Covent Garden

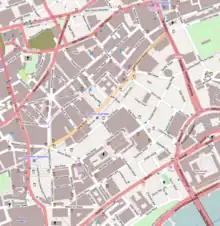
OpenStreetMap of the area

The houses initially attracted the wealthy, although they moved out when a market developed on the south side of the square around 1654, and coffee houses, taverns, and prostitutes moved in.